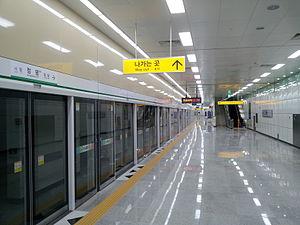
Le réseau comporte deux lignes qui desservent la ville de Daegu, en Corée du Sud: